Transportation in Pittsburgh

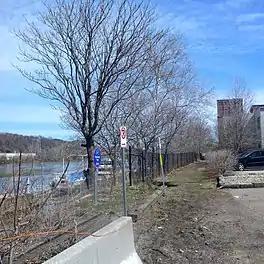
Unpaved portion of the Three Rivers Heritage Trail in Strip District

Megabus, Greyhound Lines, and Fullington Trailways connect Pittsburgh with distant cities by bus; Greyhound and Fullington Trailways buses stop at the Grant Street Transportation Center intercity bus terminal. Popular destinations include Philadelphia, New York City, and Washington, D.C.